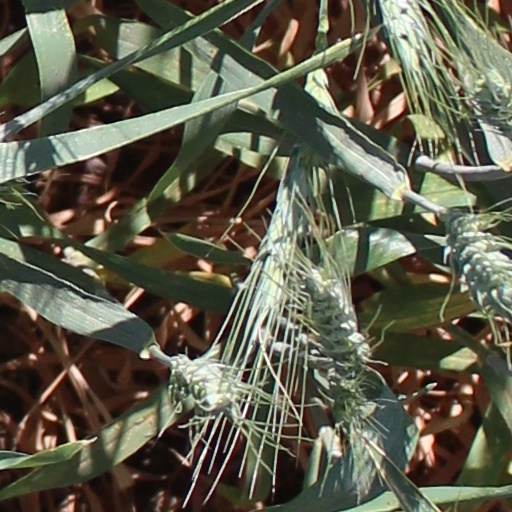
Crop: wheat